Upper and Lower Table Rock

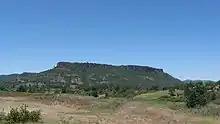
Lower Table Rock from across a field. Similar to Upper Table Rock, it rises steeply to its very flat top.

In November 1948, John Day, a local cattle rancher and developer, built a airstrip on the surface of Lower Table Rock to impress visiting celebrities from Hollywood. Day funded residential lots near the landmark with the intent of marketing the lots to the celebrities who used the grassy runway. The runway was closed in the late 1980s, but small airplanes still occasionally attempt to land on it.